Auli Mantila

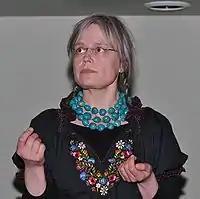
Mantila in 2009

Mantila is best known for having directed the films "The Collector" (1997), "Geography of Fear" (2000) and "Ystäväni Henry" (2004). In addition, she has appeared as an actress in Juho Kuosmanen's film "Taulukauppiaat" (2010). In October 2008, she won a Prix Europa trophy for best drama series for directing a television series "Hopeanuolet." Mantila's first novel "Varpunen" was published in 2005. She has also written and directed for Finnish radio.